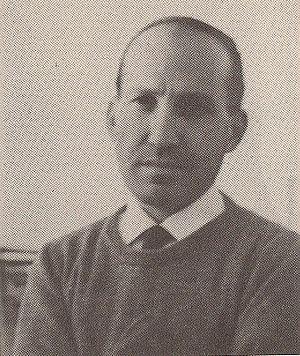
Federico Caffè né à Pescara le 6 janvier 1914; disparu le 15 avril 1987; déclaré mort le 30 octobre 1998) était un économiste italien notable de l' « École Keynésienne ».